Italian Renaissance garden

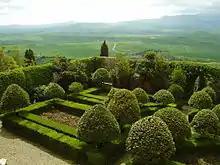
Gardens of the Palazzo Piccolomini

The oldest existing Italian Renaissance garden is at the Villa Medici in Fiesole, north of Florence. It was created sometime between 1455 and 1461 by Giovanni de' Medici (1421–1463) the son of Cosimo de' Medici, the founder of the Medici dynasty. Unlike other Medici family villas that were located on flat farmland, this villa was located on a rocky hillside with a view over Florence.